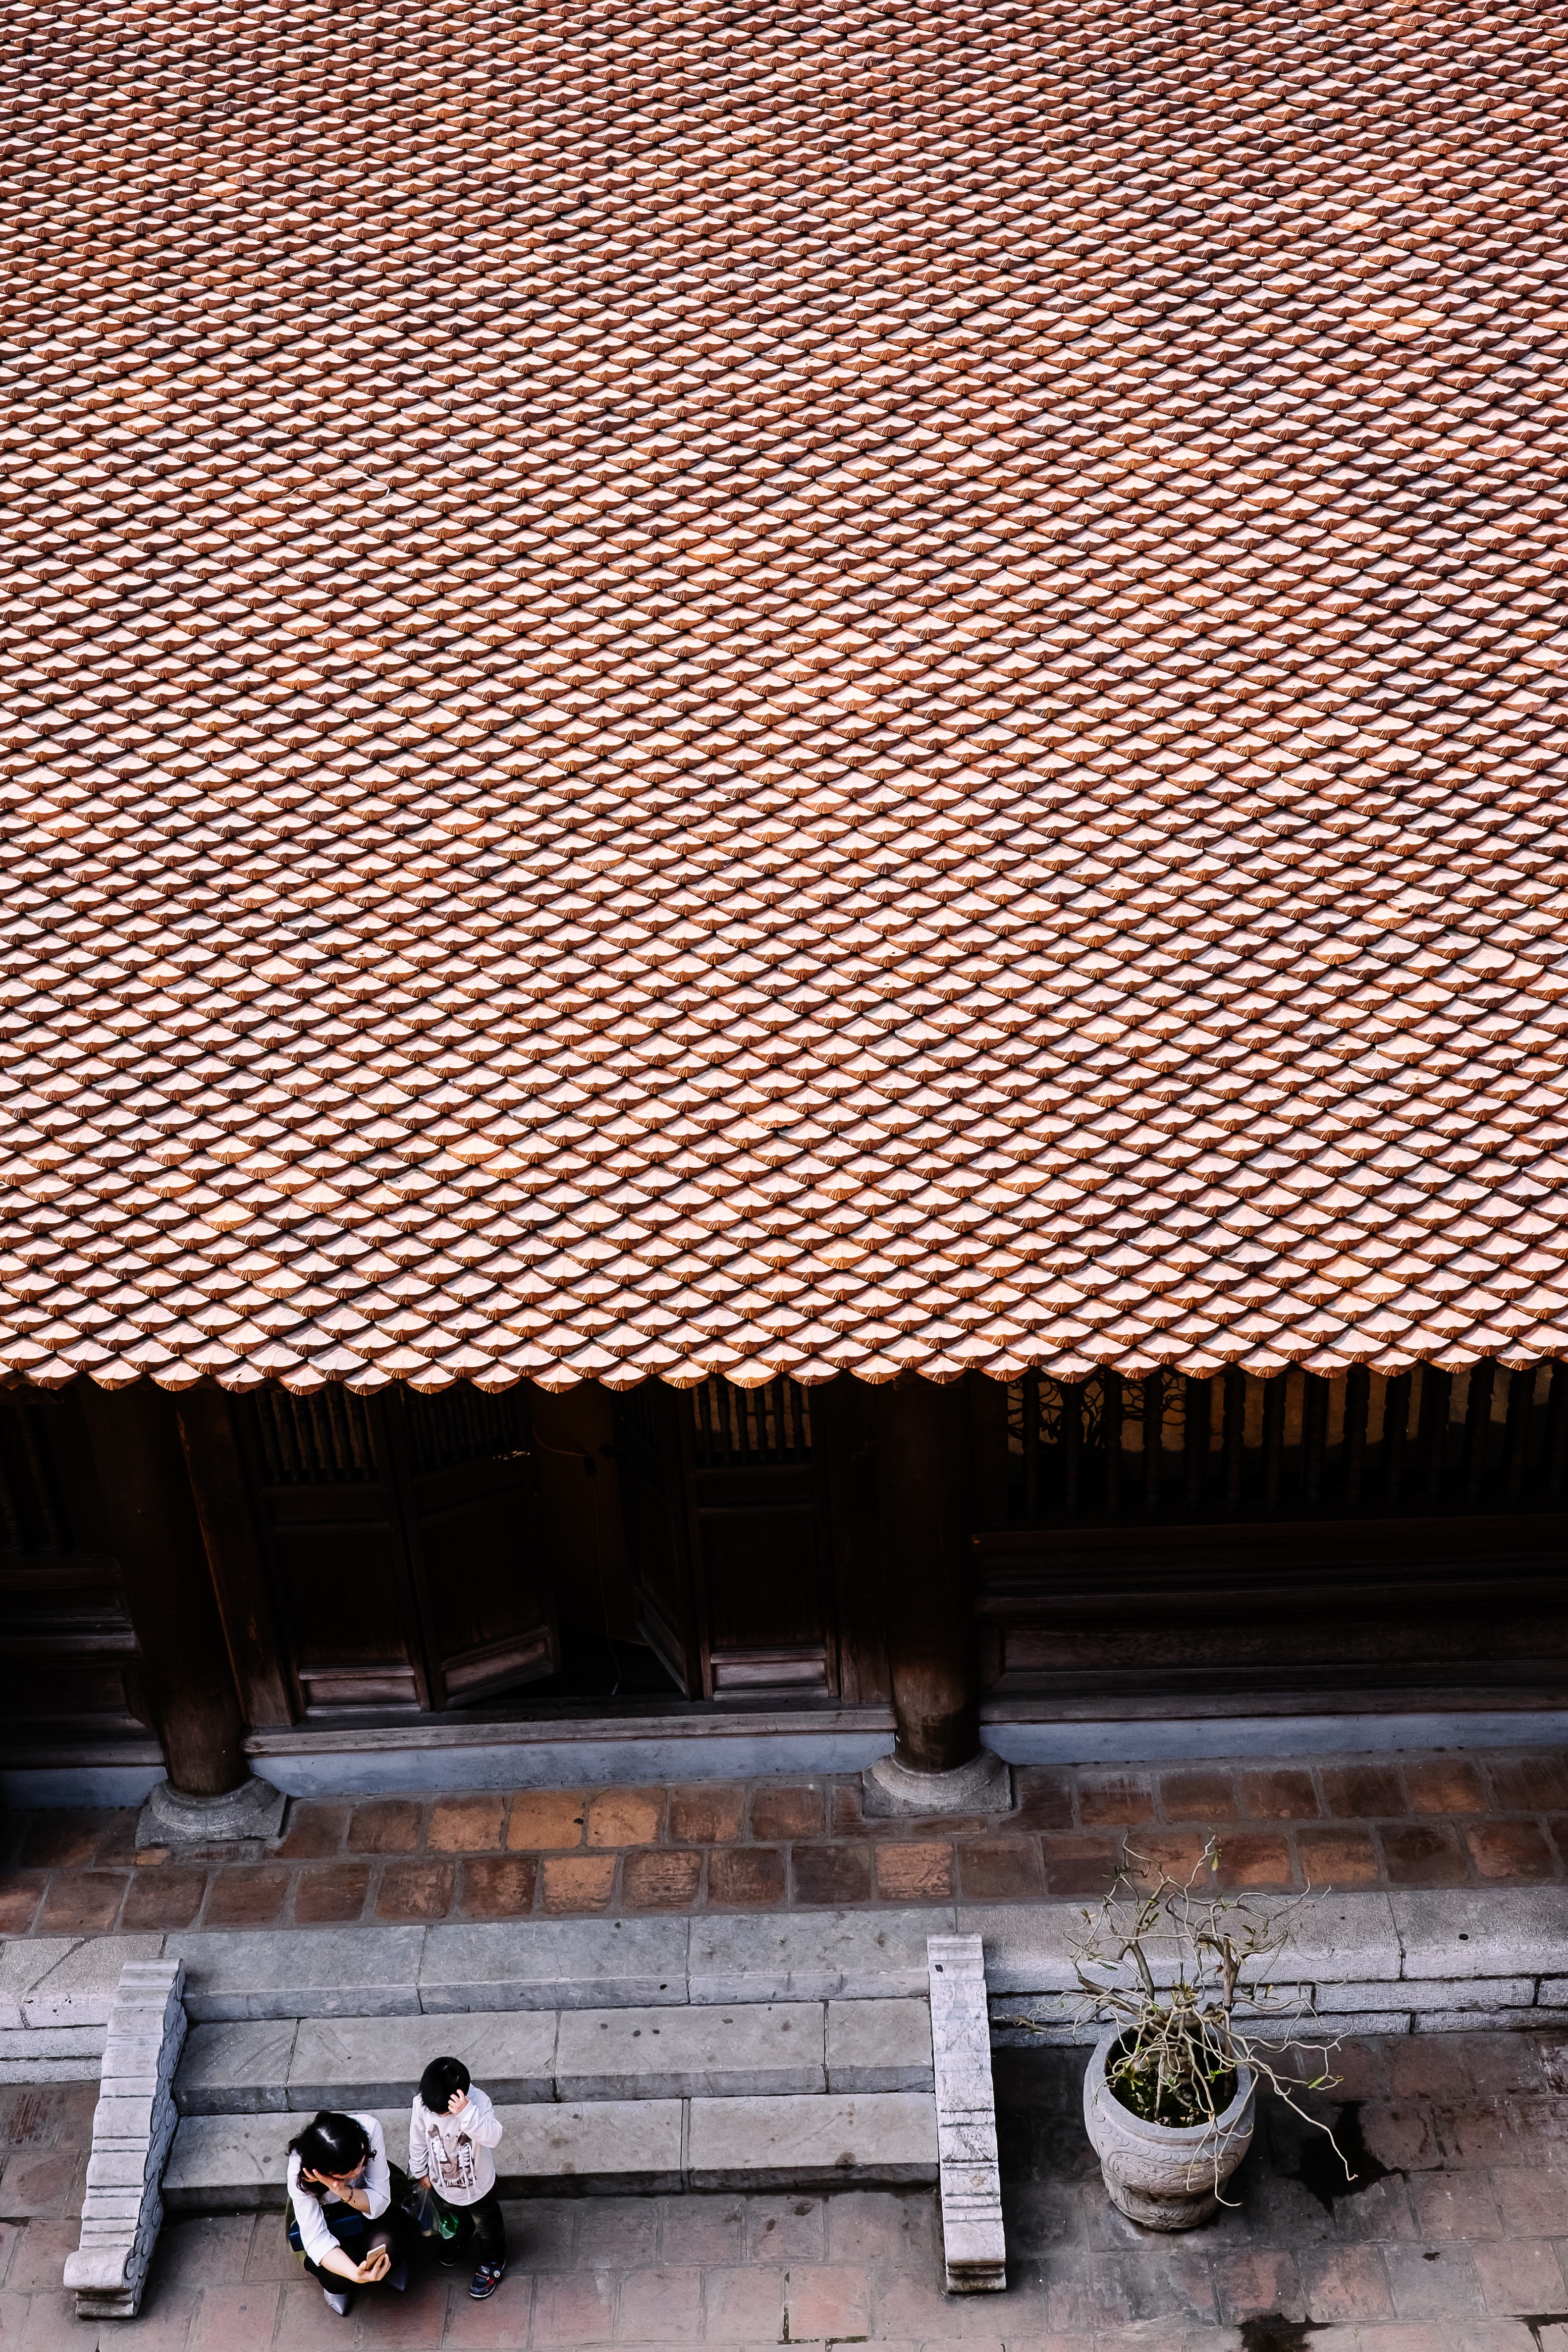
architecture, wood, woman, stair, house, roof, facade, tile, brick, interior design, temple, shape, ancient history